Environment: real
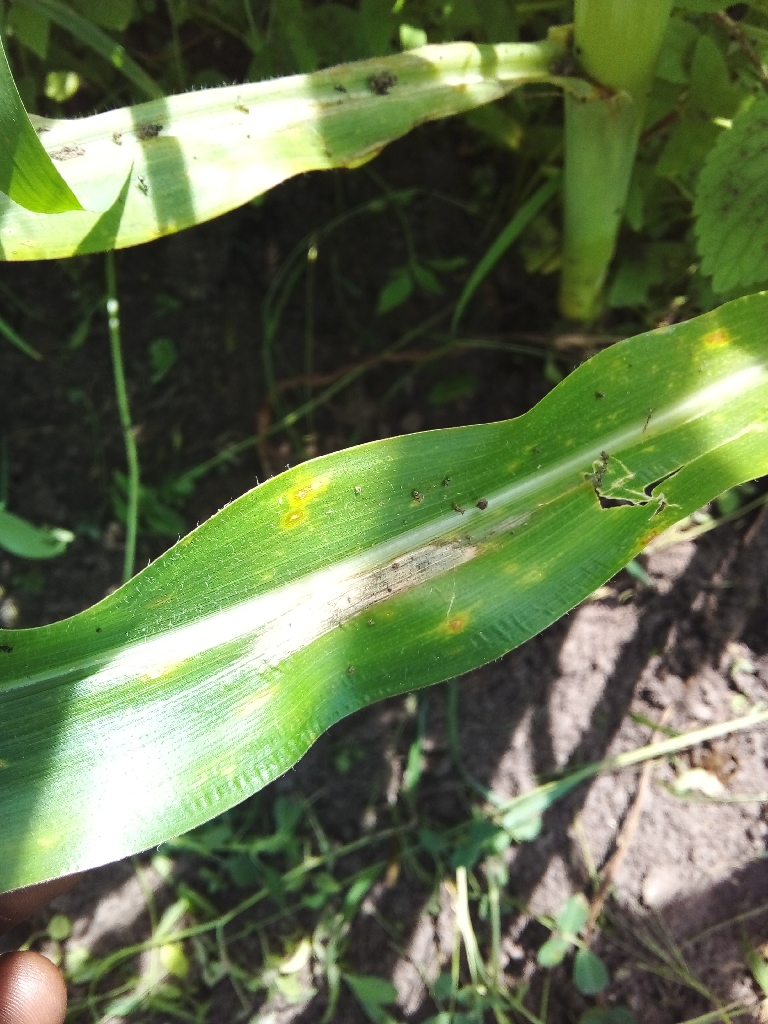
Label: northern_corn_leaf_blight